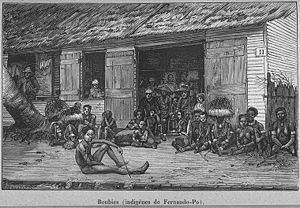
Boubies (indigènes de Fernando-Po)
Bioko est une île du golfe de Guinée faisant partie de la Guinée équatoriale.